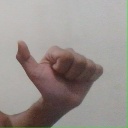
अक्षर: त